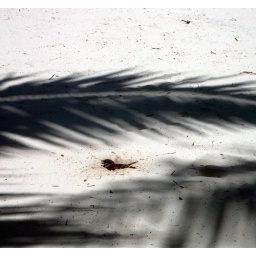
this bird was burrowing in the sand -probably to cool off